Xavi (footballer, born 1980)

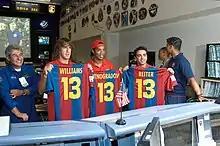
Xavi (right) with Carles Puyol and Ronaldinho at NASA's Johnson Space Center in 2006

In these years, Barcelona was on the verge of bankruptcy and struggling to keep its place in La Liga's elite. Playing midfield, but in a more defensive role, Xavi made 20 assists and scored 7 goals in those two seasons. On 16 March 2002, he scored his first goal in "El Clásico" against Real Madrid.